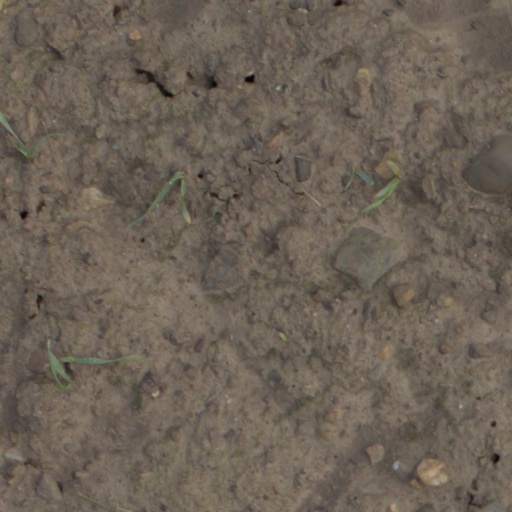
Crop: wheat